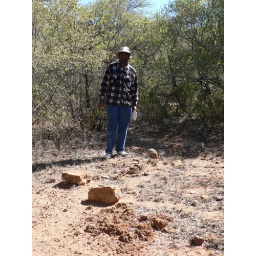
The hill base is characterised by small to large scale rocks and some dense vegetation.